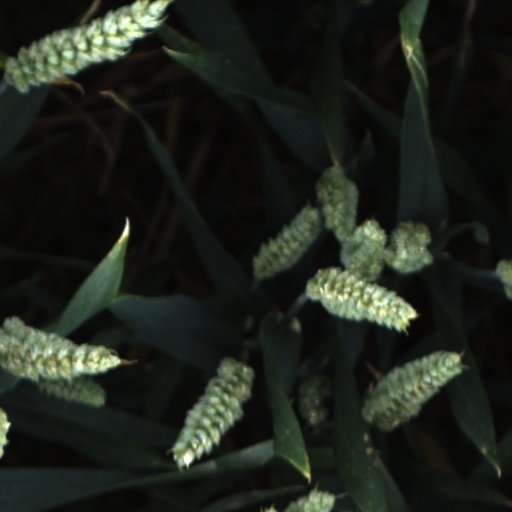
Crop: wheat